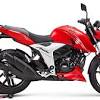
Vehicle type: Motorcycles